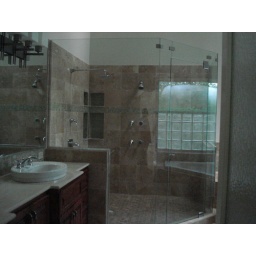
Master bathroom glass shower -- you could put at least 3 people in there.